Ngalami

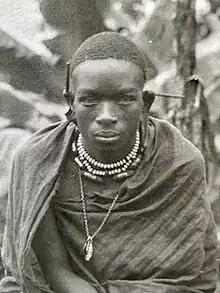
Mangi Marealle of Marangu c.1890s

The real explanation was that Ngalami's fate and Sinare's succession had been decided on the battlefield at Arusha. Mangi Marealle the direct descendant to Thomas Marealle of Marangu, who was then enjoying the highest favors of the German government and was at the pinnacle of his authority, orchestrated the successful maneuver that brought down his biggest opponents on Kilimanjaro.